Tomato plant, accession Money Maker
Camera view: bottom (45 deg); turntable rotation: 30 degrees
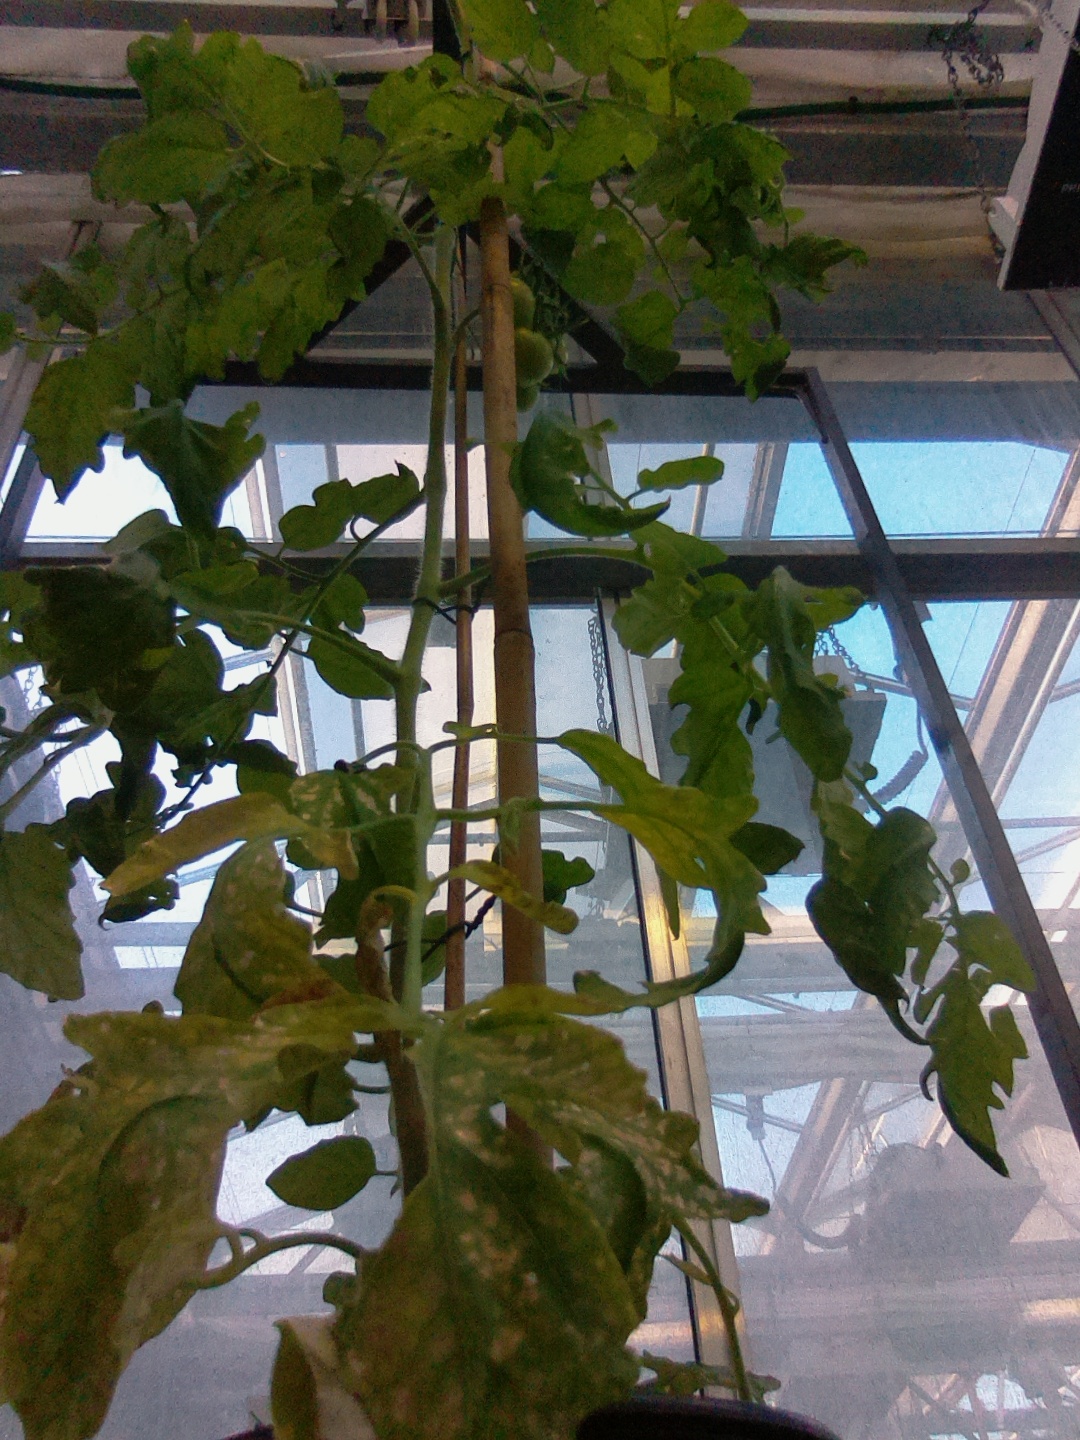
BBCH growth stage 72: 20%-30% of final fruit size